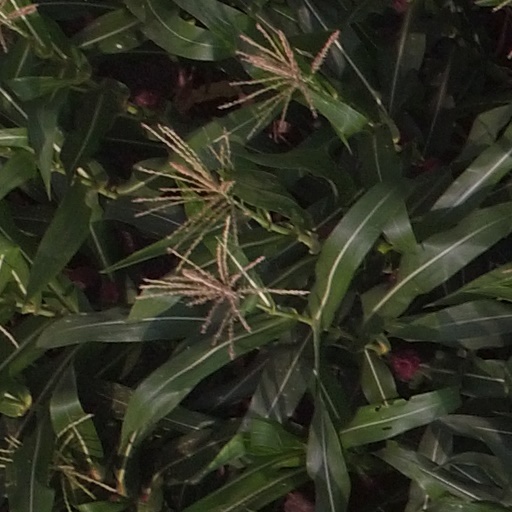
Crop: maize; corn